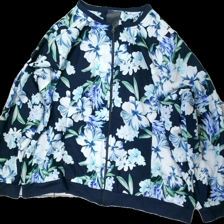
View: front
Type: Jacket
Category: Ladies
Brand: Not in the list
Brand text on label: crizpy by zhenzi
Colors: Blue, Green, White
Material: 100% polyester
Pattern: Floral print
Cut: Regular
Size: XL
Season: Spring
Damage location: top left
Damage 2 location: top right
Damage 3 location: middle left
Price range: 50-100
Recommended usage: Reuse
Description: tunn blommig jacka